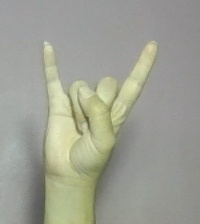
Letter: la